Etelka Gerster

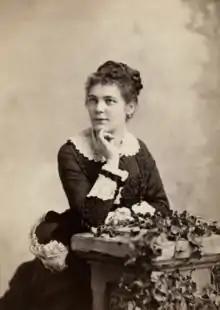
Gerster in the 1880s

Etelka Gerster (25 June 1855, Košice20 August 1920, Pontecchio) was a Hungarian soprano. She studied with Mathilde Marchesi at the Vienna Conservatory, and made her debut at the La Fenice in Venice with great success as Gilda in Verdi's "Rigoletto" (January 1876). In 1876/77, she had her first successes at Marseille and Genova. In 1877 she was at Berlin with an Italian Opera company that brought forth much sensation at the Kroll Oper. Her older sister, the soprano Bertha Krause-Gerster (1852-1885) was also a member of this company.